Largest prehistoric animals

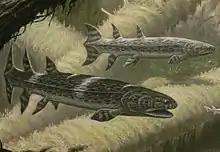
Reconstruction of "Hyneria"

The largest known eugeneodont is an as-yet unnamed species of "Helicoprion" discovered in Idaho. The specimens suggest an animal that possibly exceeded in length. Another fairly large eugeneodont is "Parahelicoprion". Being more slimmer than "Helicoprion", it reached nearly the same size, possibly up to in length, although these numbers originate from non-academic amateur researchers and are not supported by scientific literature.